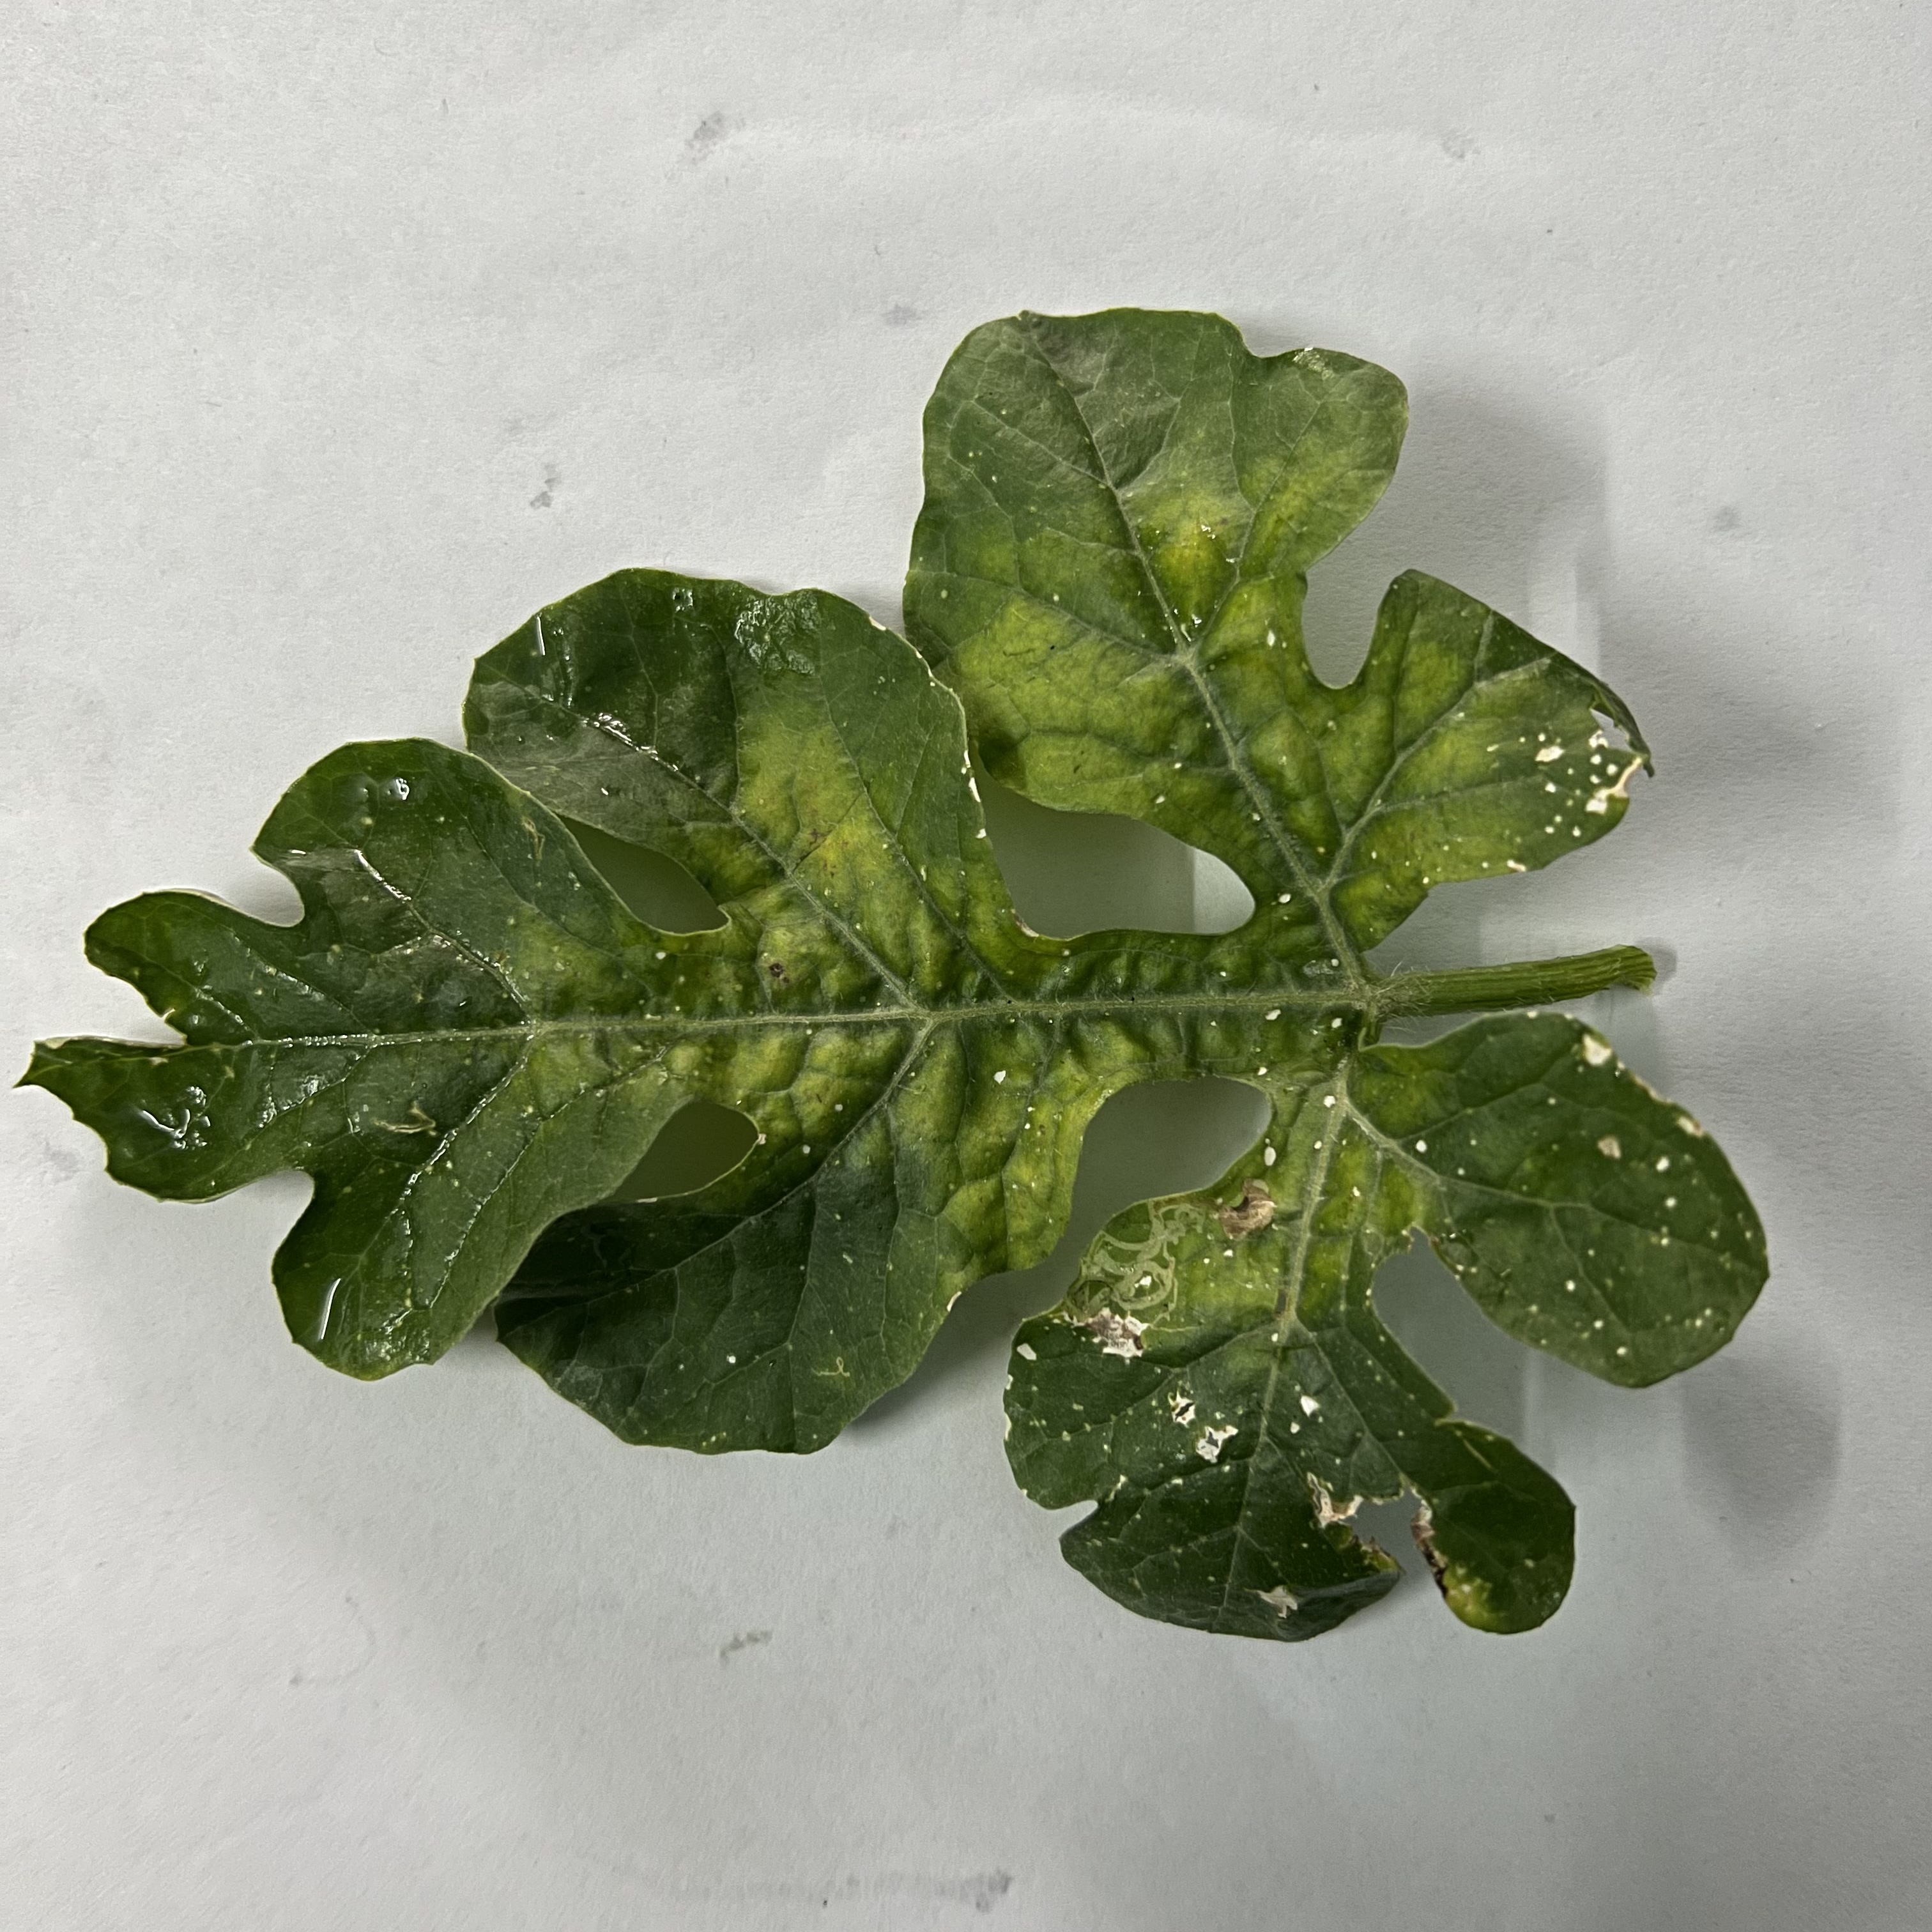
Label: Mosaic_Virus